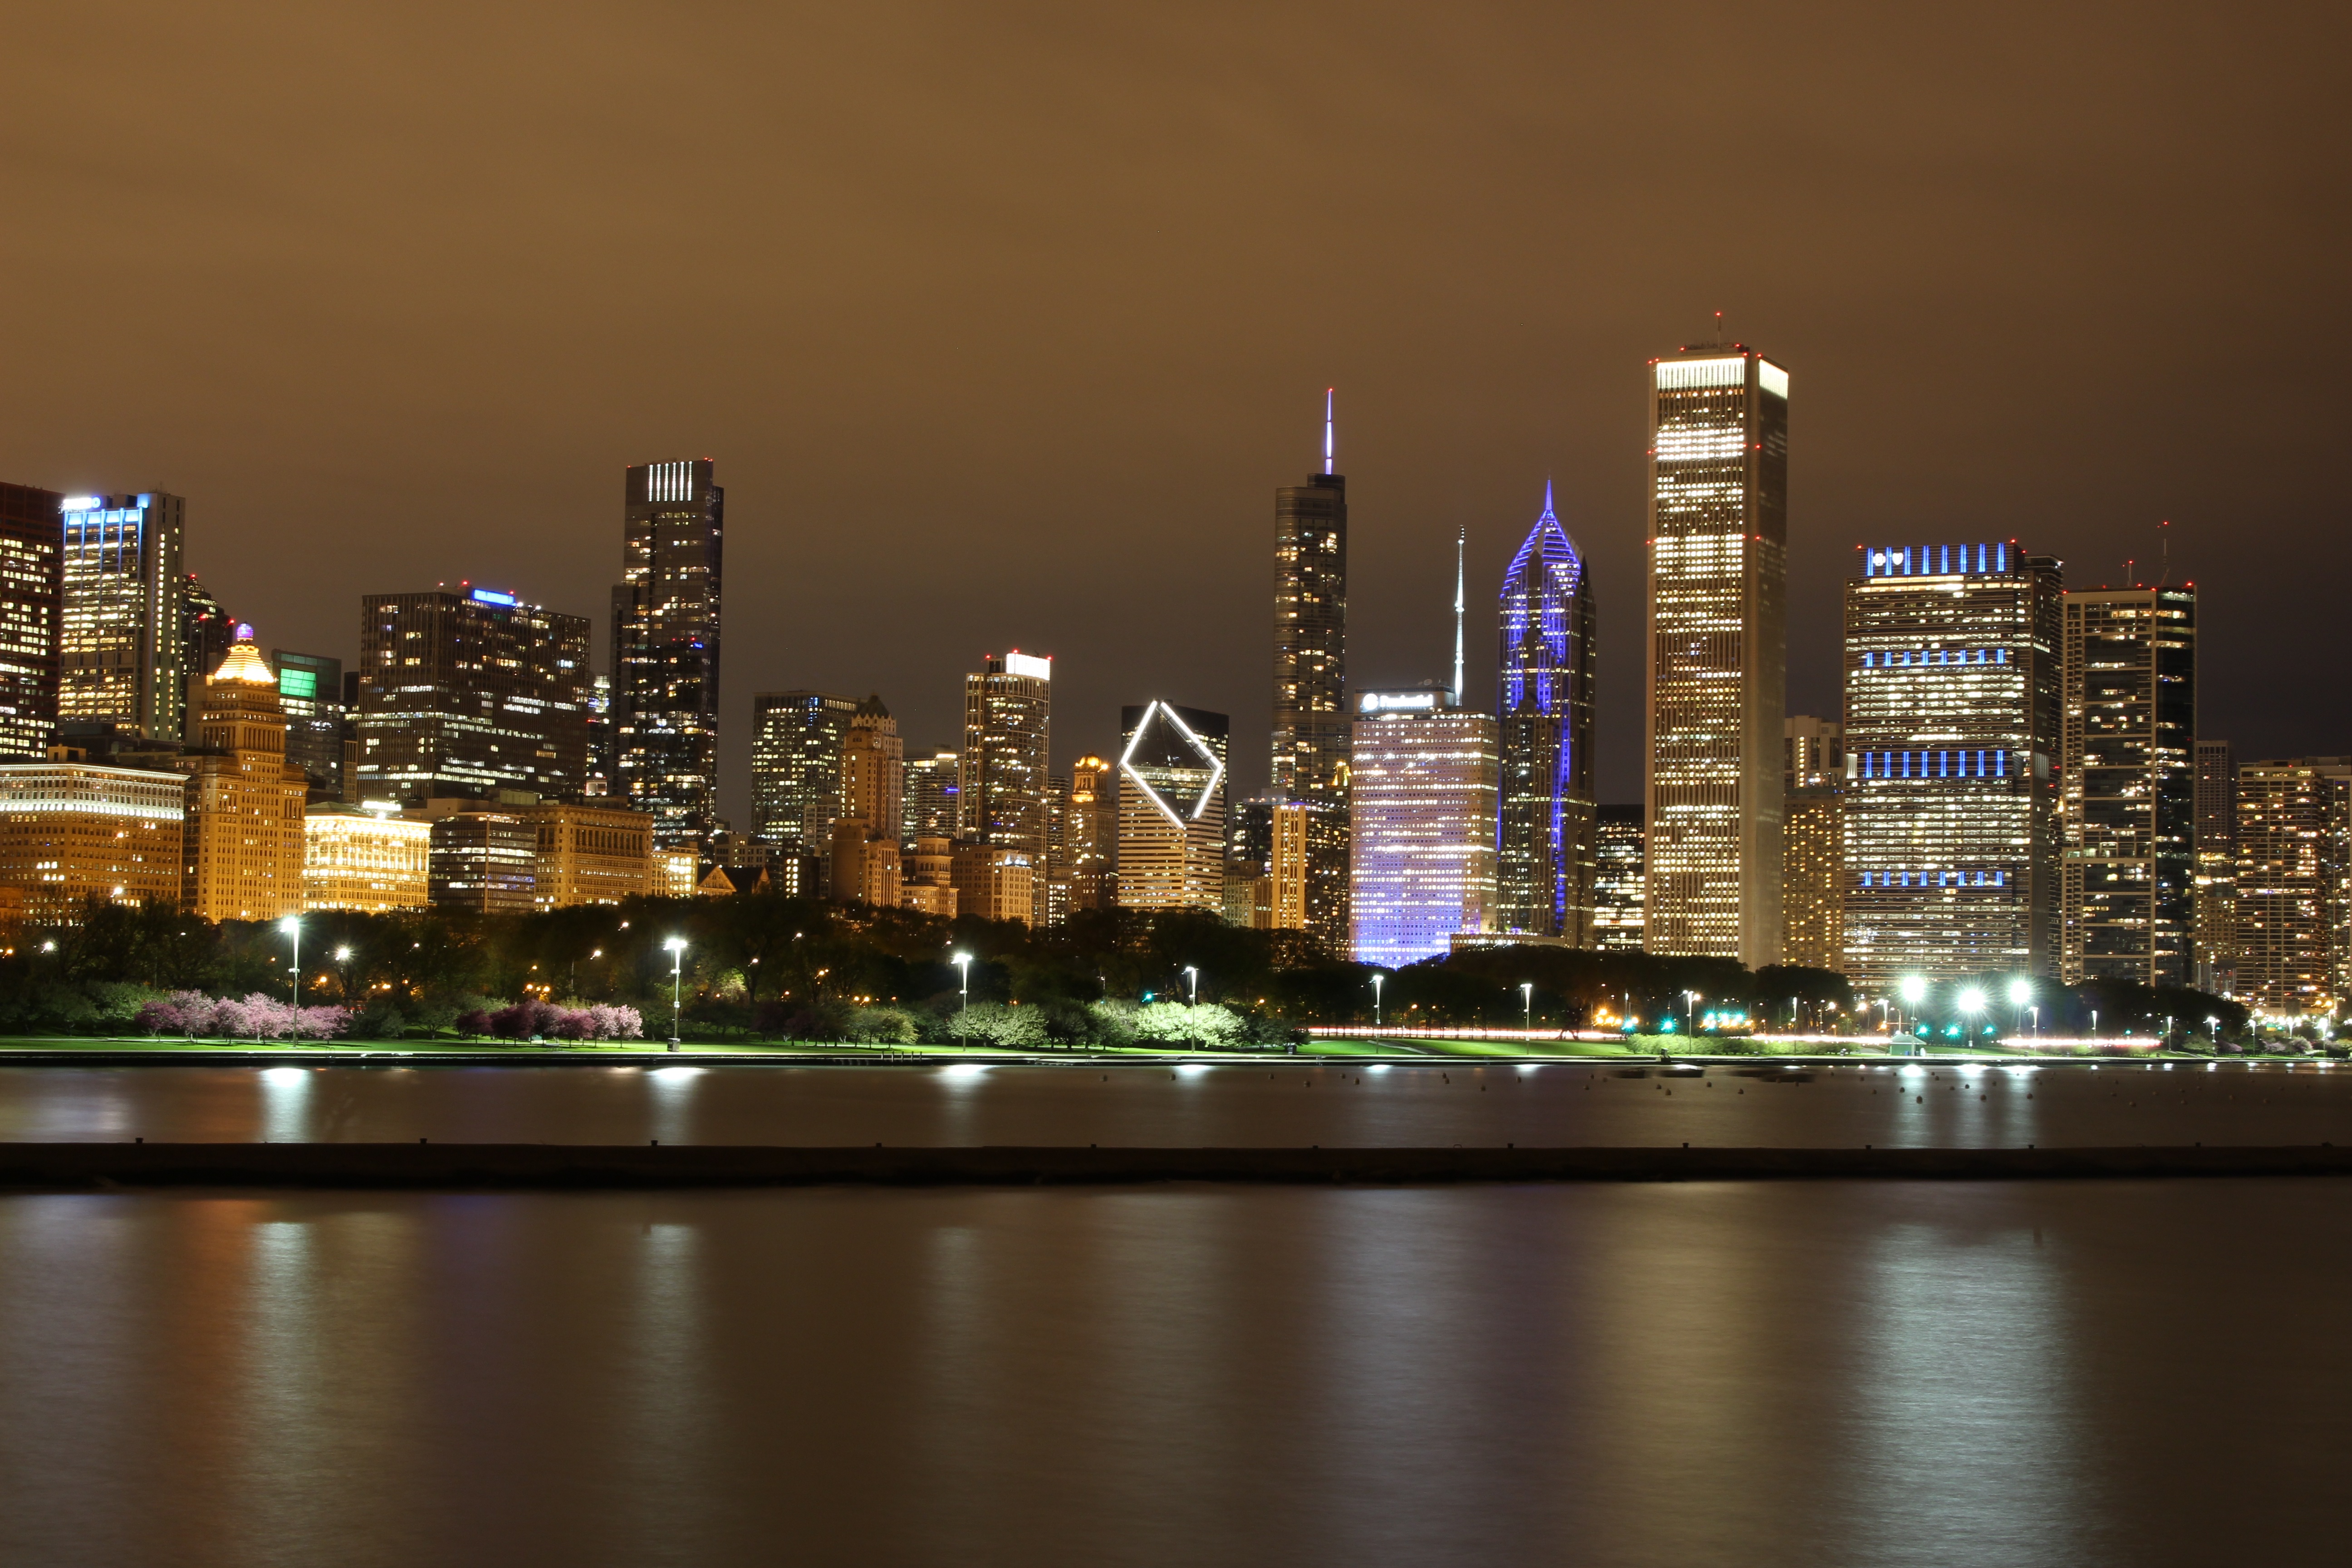
horizon, skyline, night, city, skyscraper, cityscape, downtown, dusk, evening, reflection, landmark, chicago, tower block, night view, metropolis, urban area, geographical feature, human settlement, metropolitan area